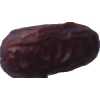
Label: dates